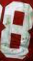
Number: 8